Silvinit

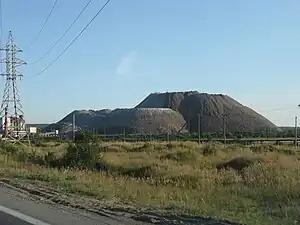
Salt dump in Solikamsk

Silvinit is a Russian company involved in the production of mineral fertilizes. The company delivers its products to all regions of Russia and to over more than 50 countries worldwide, including Brazil, China, India, United States, Southeast Asia and Latin America, among others. It manages its activities through two branches, one in Belarus and one in Germany. Silvinit operates through eight affiliated companies and eight subsidiaries.